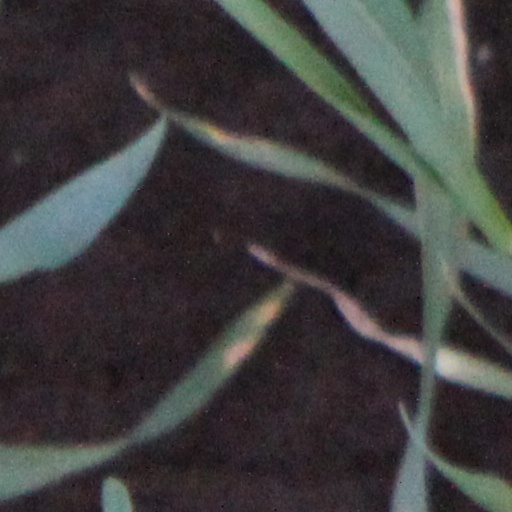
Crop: wheat